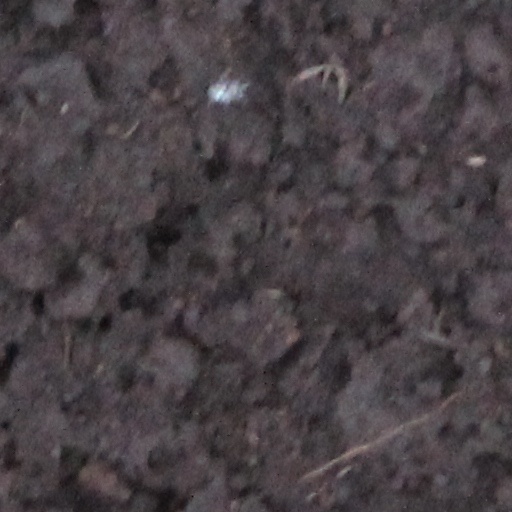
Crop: wheat